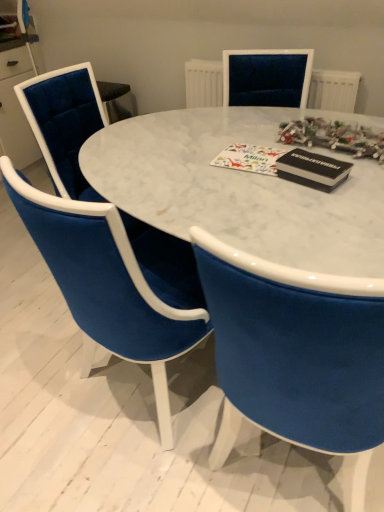
Question: In the image, there is a white matte christmas card at center. From a real-world perspective, find some spots in the free space above white matte christmas card at center. Your answer should be formatted as a list of tuples, i.e. [(x1, y1)], where each tuple contains the x and y coordinates of a point satisfying the conditions above. The coordinates should be between 0 and 1, indicating the normalized pixel locations of the points in the image.
Answer: [(0.651, 0.297)]